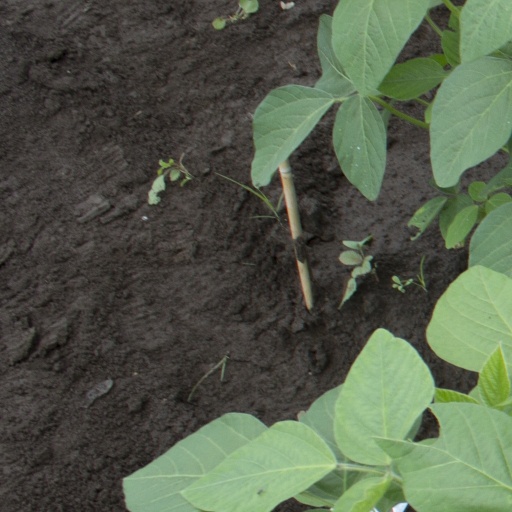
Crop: soybean